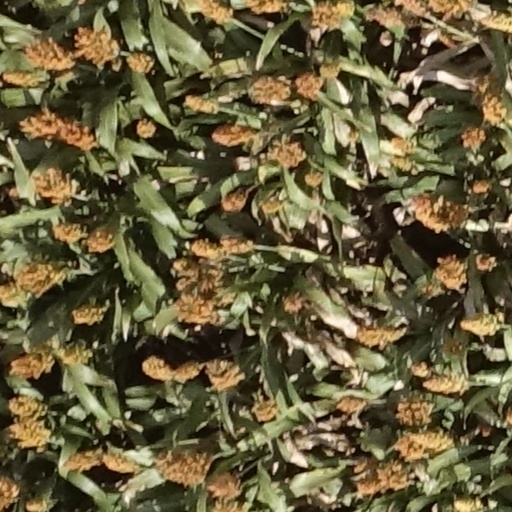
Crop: sorghum